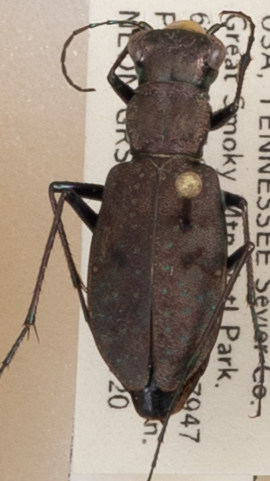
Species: Cylindera unipunctata
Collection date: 2021-07-20
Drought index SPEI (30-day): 0.382
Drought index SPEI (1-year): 1.25
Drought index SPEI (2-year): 1.962